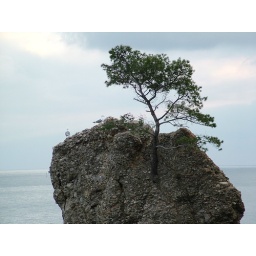
Curious rock with little pine and seagulls, near Paraggi, Italy.